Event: Nepal Earthquake
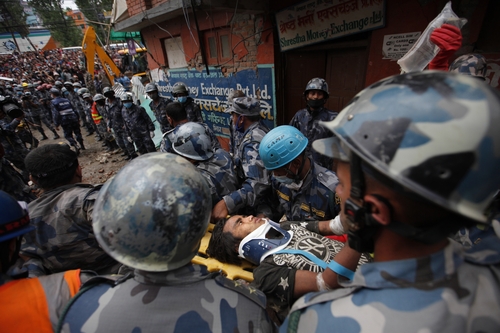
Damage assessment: no_damage